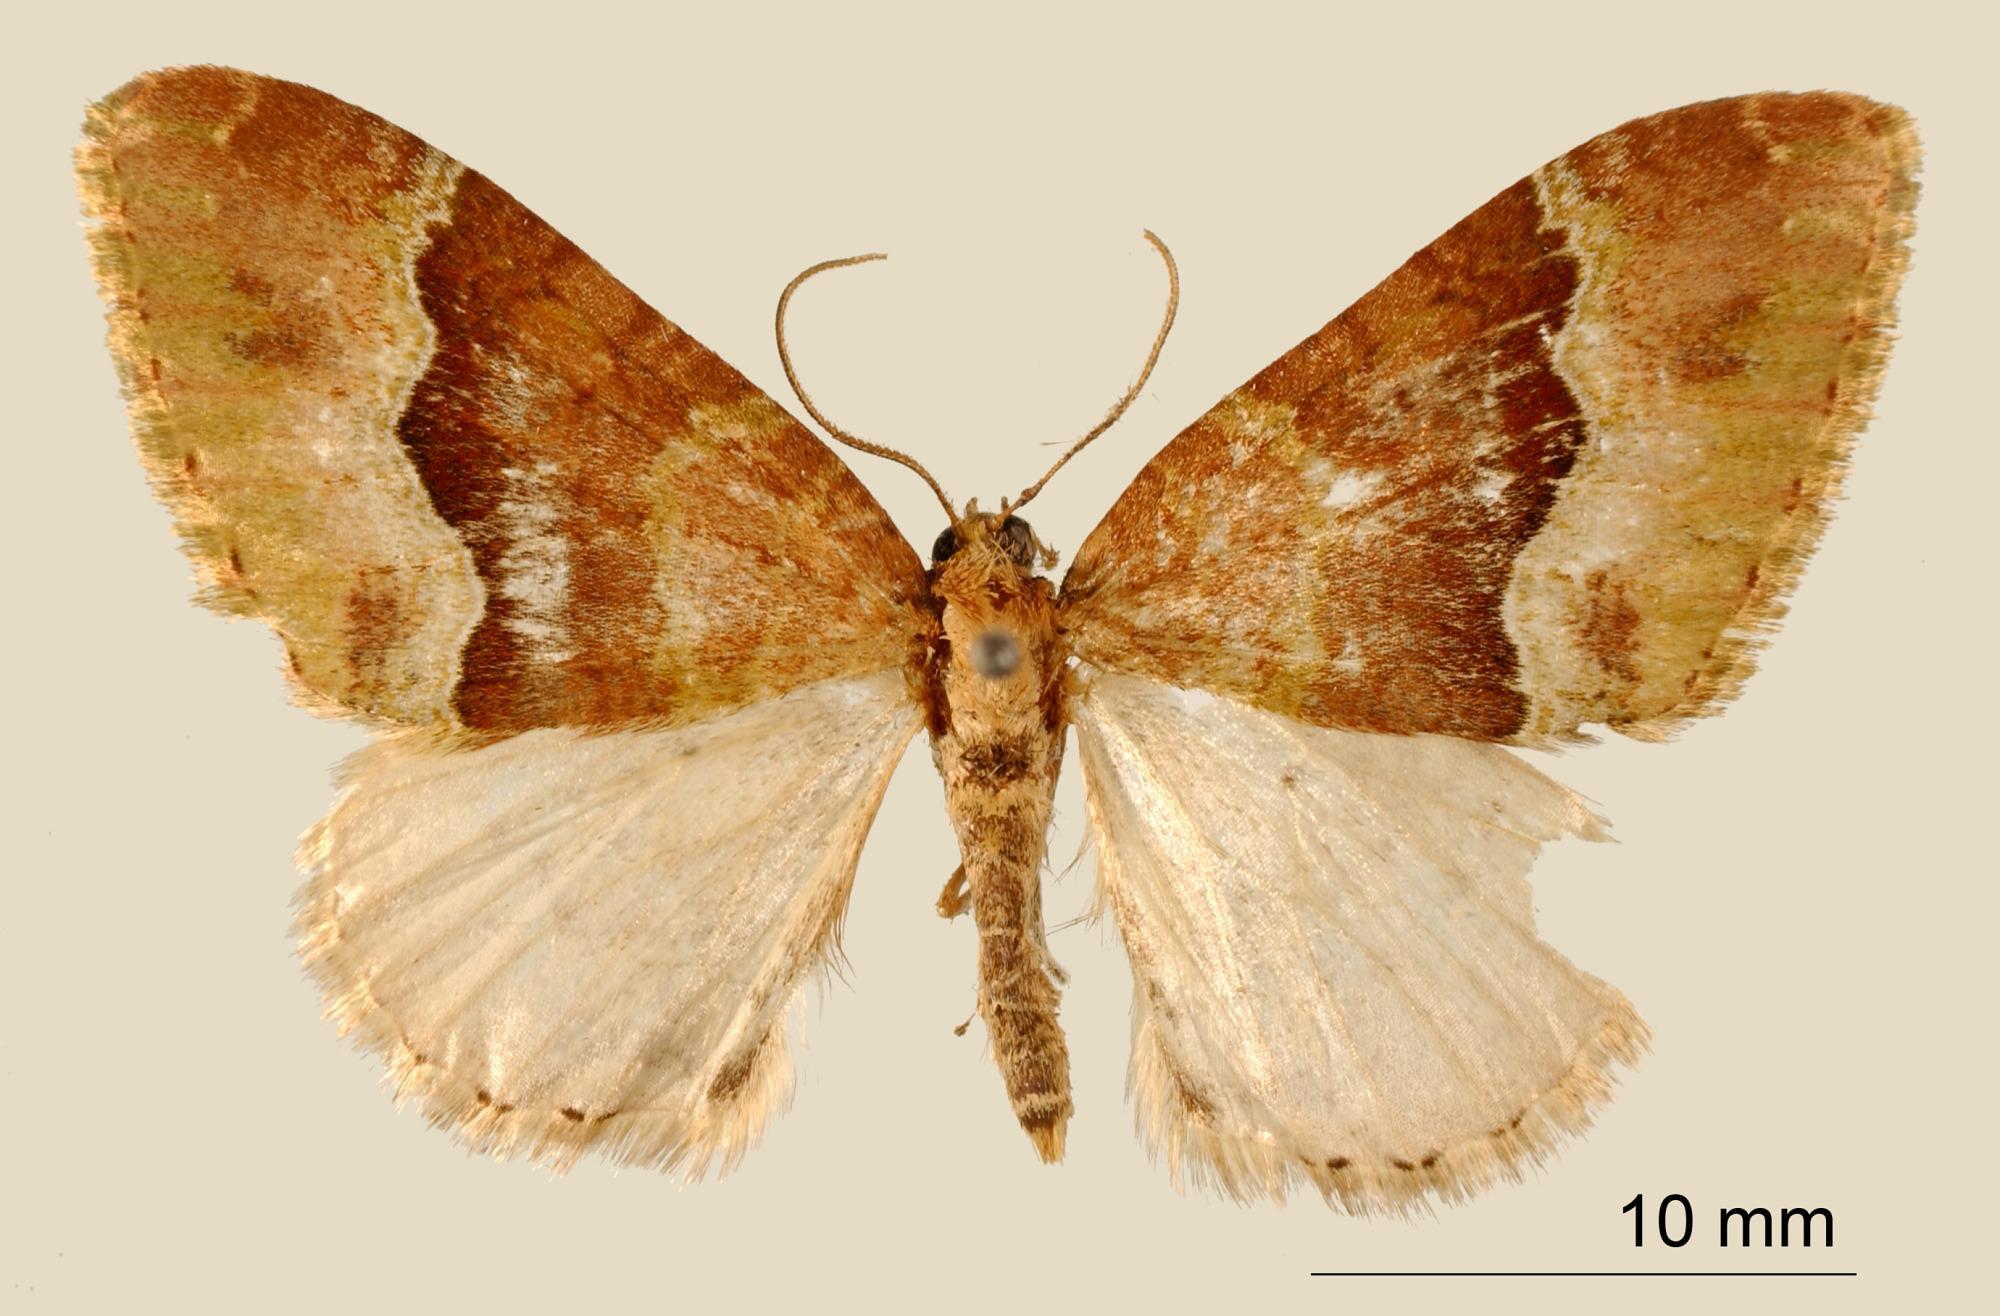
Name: Hammaptera olivofusca
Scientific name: Hammaptera olivofusca Dognin, 1918
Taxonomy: Animalia, Arthropoda, Insecta, Lepidoptera, Geometridae, Larentiinae
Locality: Monte Tolima, Colombia